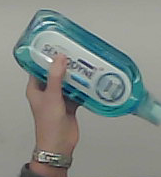
Product: sensodyne_mouthwash